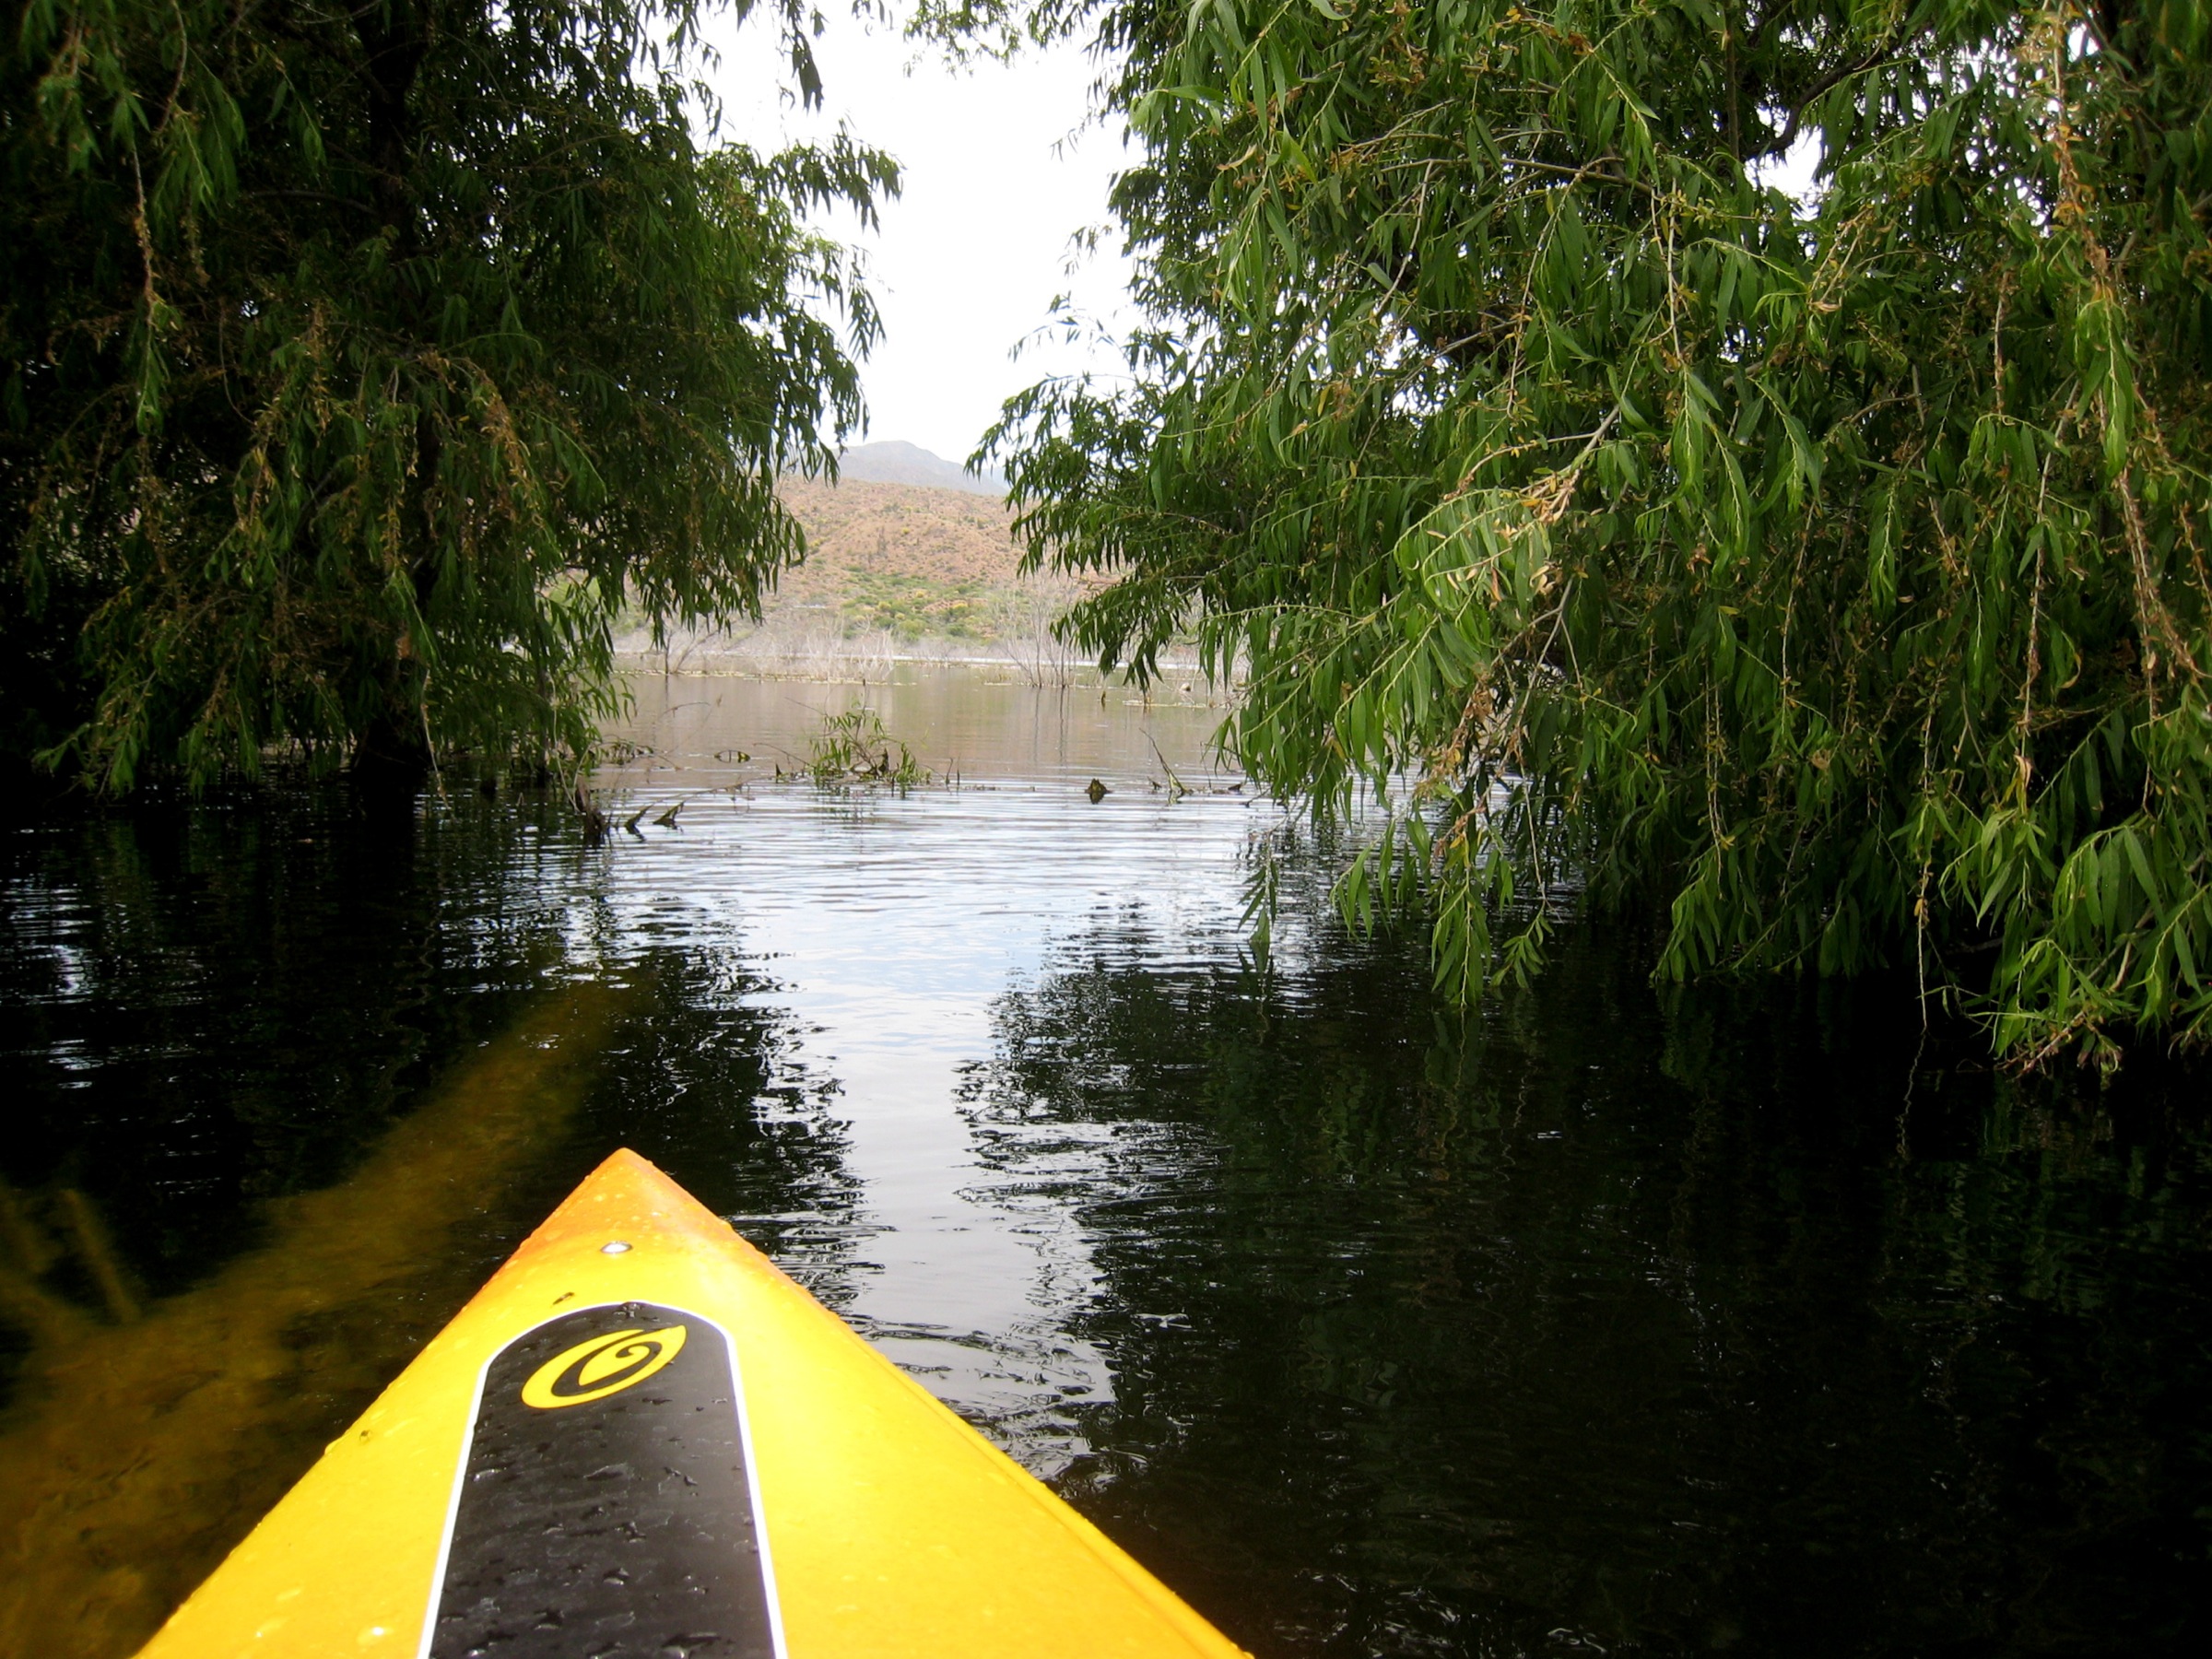
boat, river, canoe, paddle, vehicle, kayak, waterway, sports equipment, boating, kayaking, watercraft